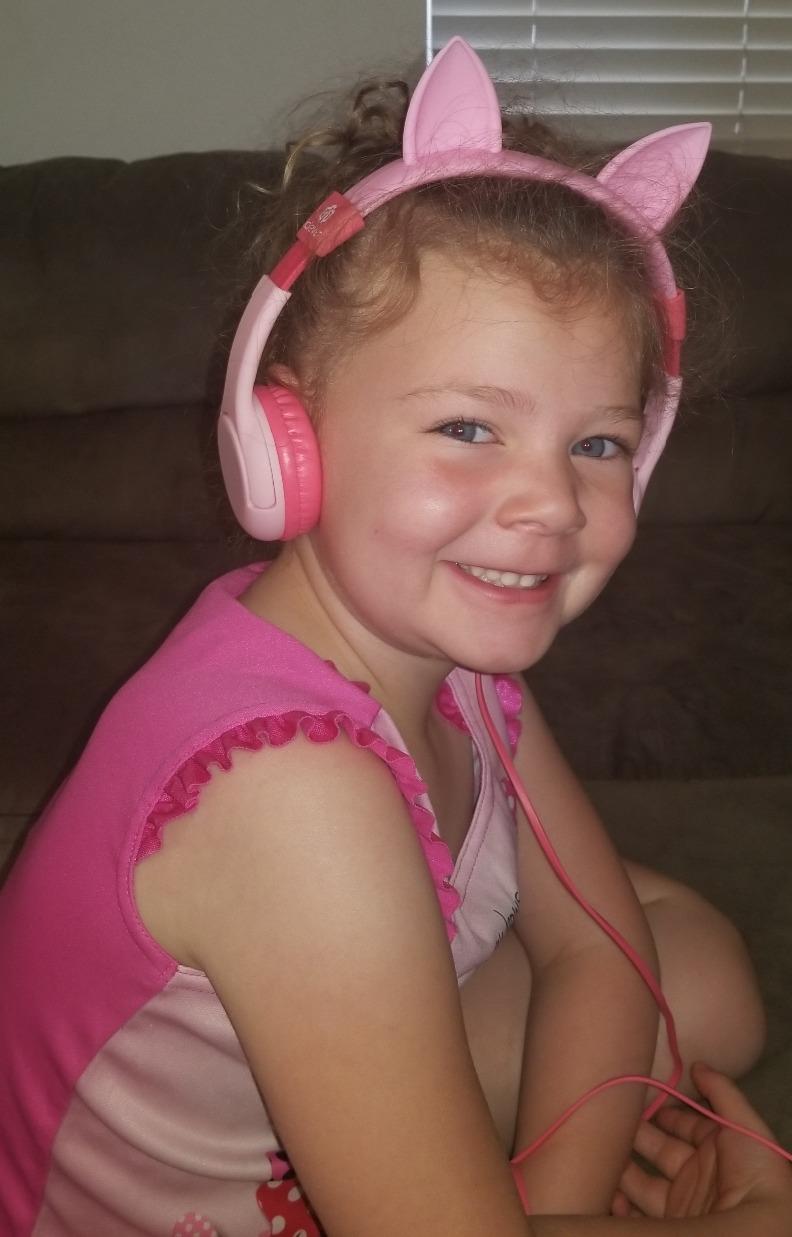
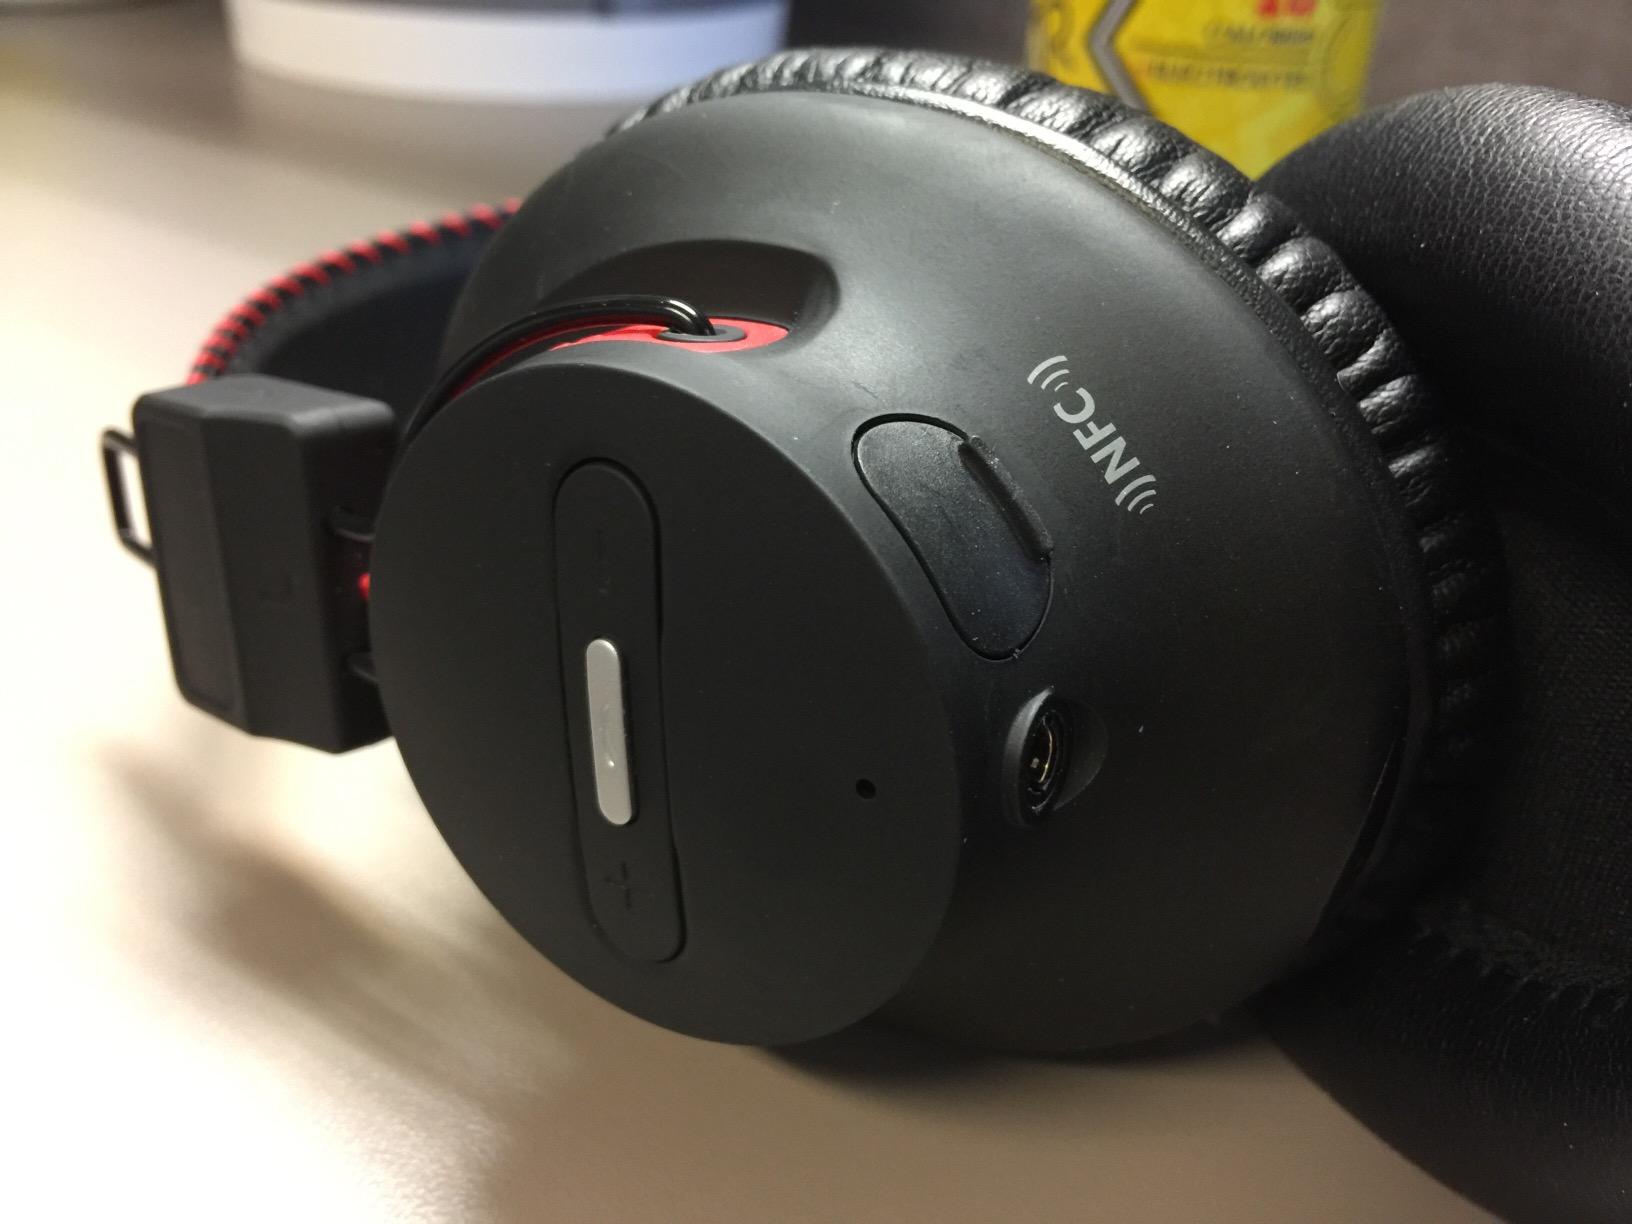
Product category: headphones
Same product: no